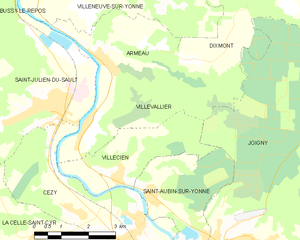
Carte des communes françaises Villevallier